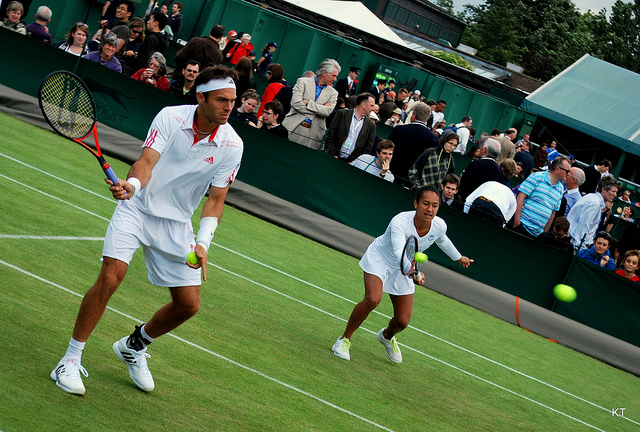
khán giả đang theo dõi cú đánh bóng của hai vận động viên tennis